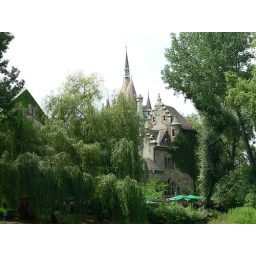
This is one of the castle in Budapest which has lake around it.